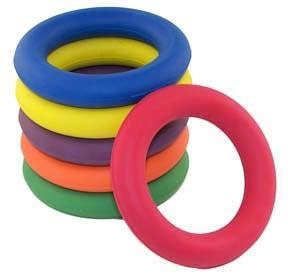
Deck Tennis Rings - Set of 6
Once frequently played on board passenger ships, deck tennis is an easy to learn game that has rules similar to conventional tennis. The Champion Sports Deck Ring Set includes 6 rings made of sponge rubber. Players simply set up a net or boundary line and toss the ring to the opposing side. Players must catch the rings to prevent their opponents from scoring and toss them back over. Points are earned when you land the ring inside the court on the opposing side. Unit of Sale : Set
Brand: Lil Uzi
Category: Sporting Goods > Outdoor Recreation > Outdoor Games > Deck Shuffleboard > Deck Shuffleboard Pucks